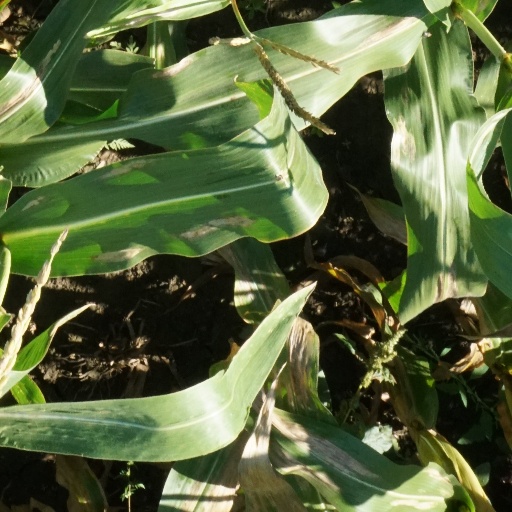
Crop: maize; corn